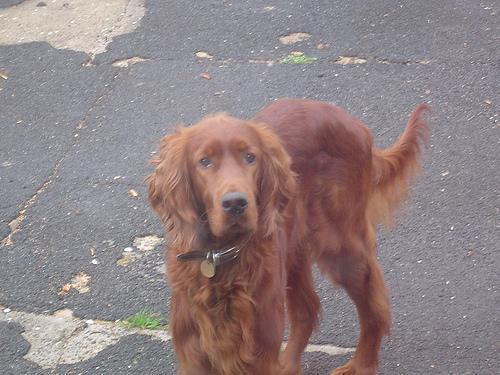
Irish_setter